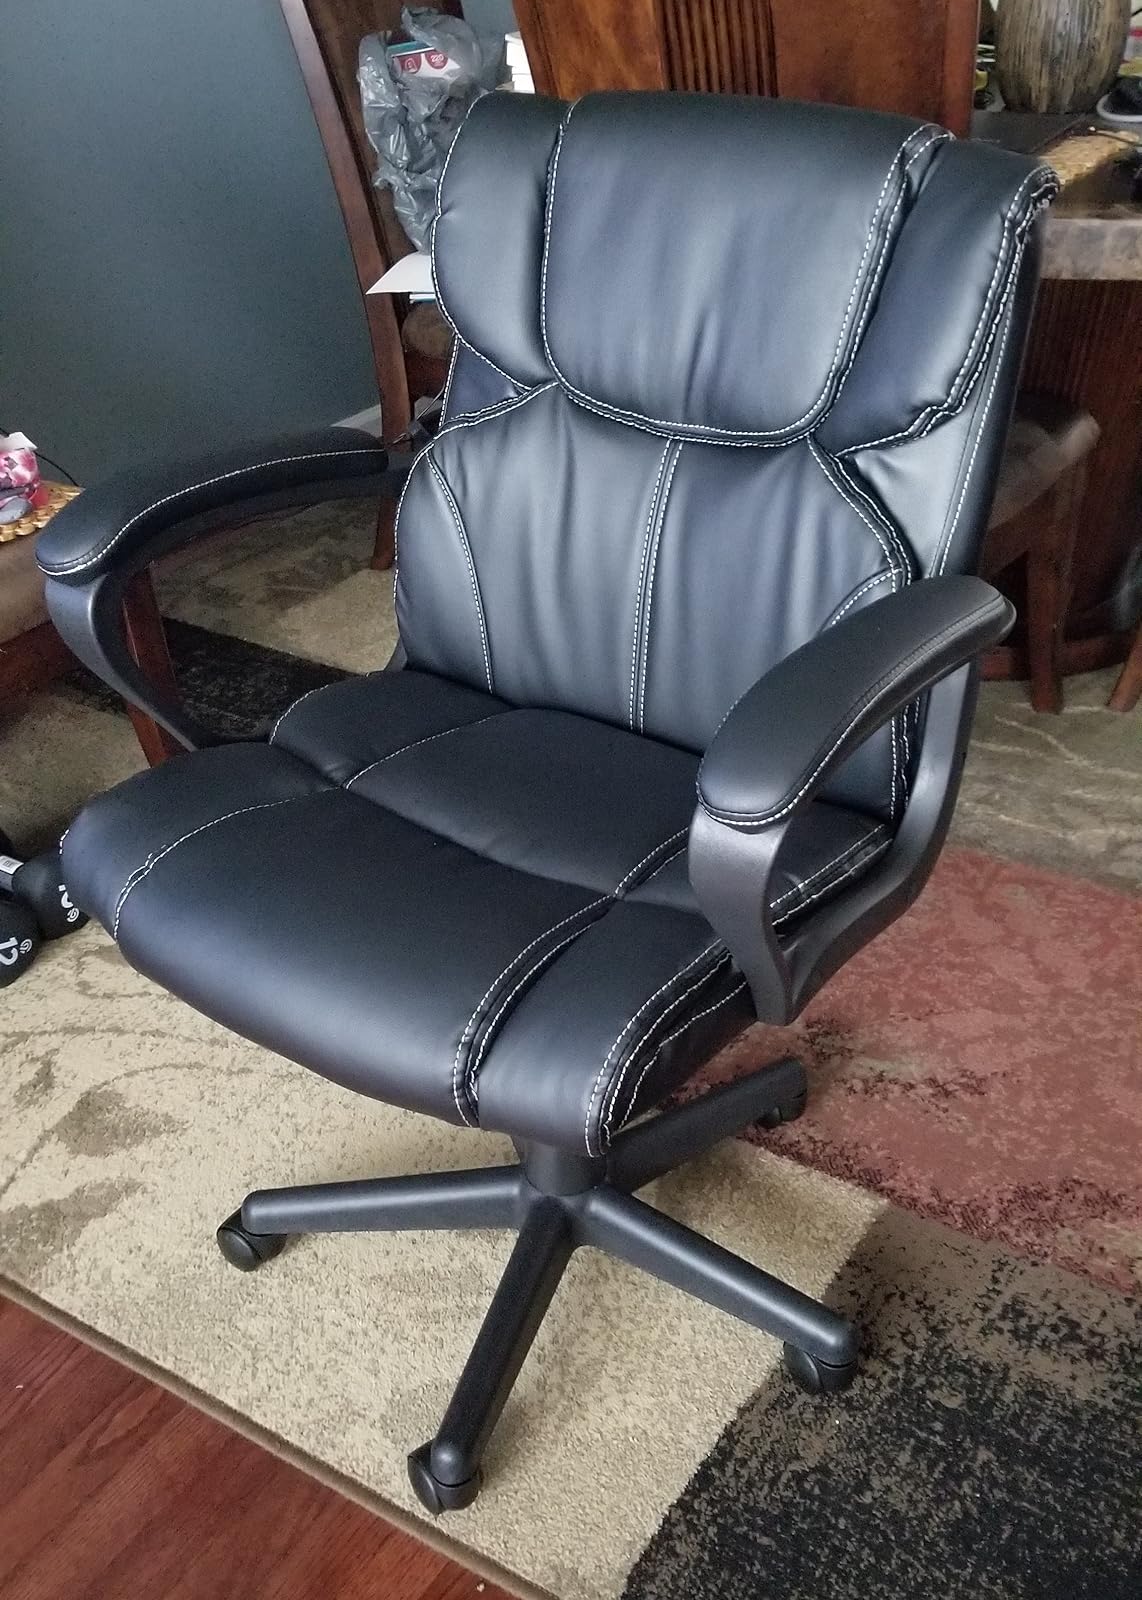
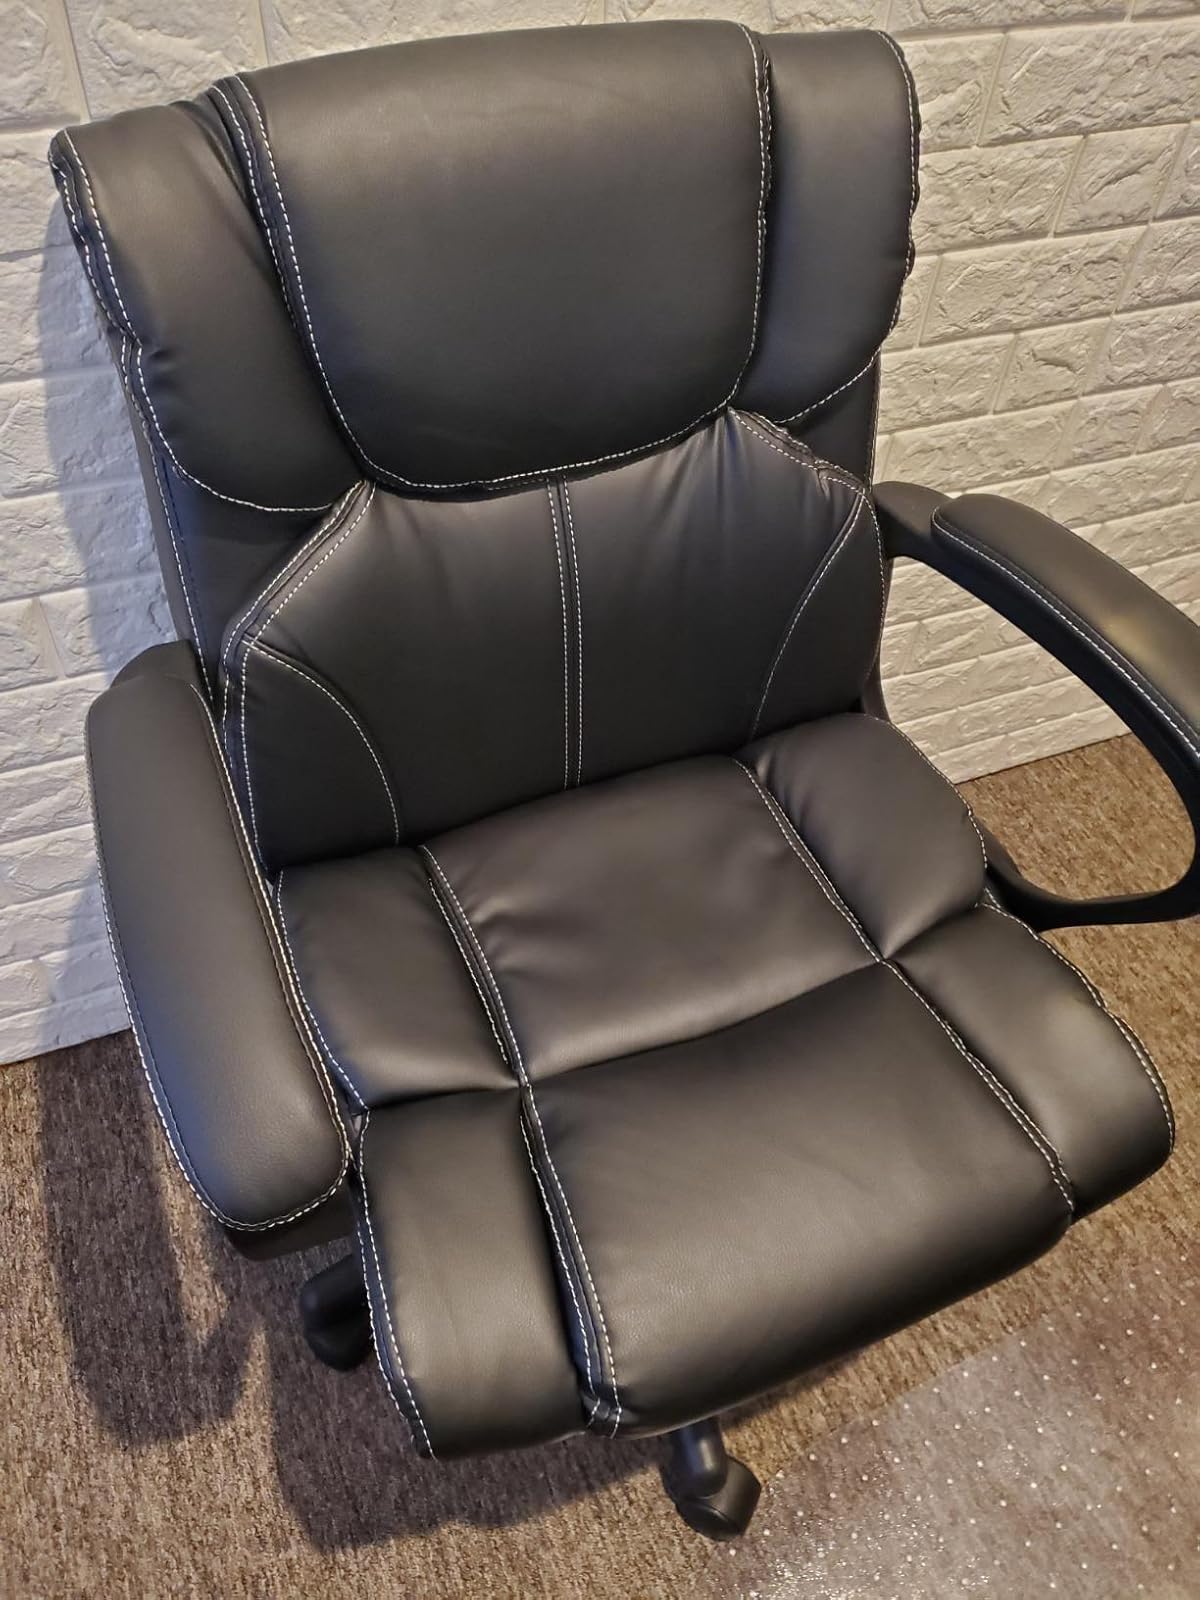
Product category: items_chair
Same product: yes